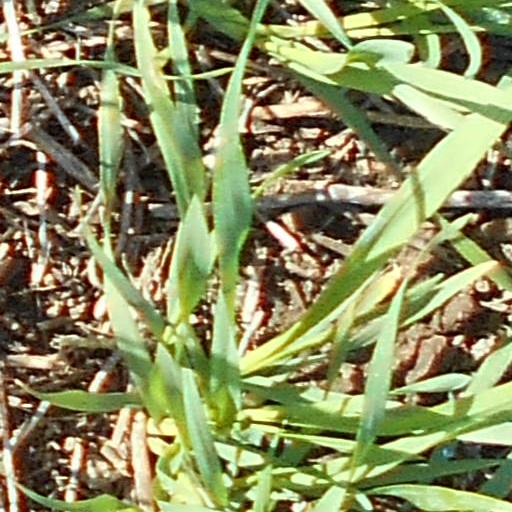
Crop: wheat